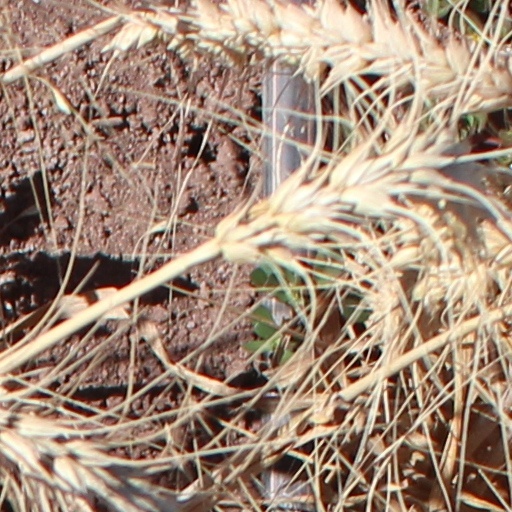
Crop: wheat